Marcus Marius Gratidianus

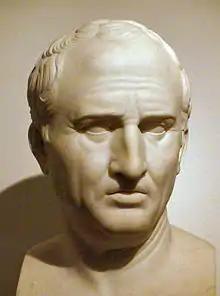
The young Cicero may have witnessed the execution of Gratidianus

Cicero described his cousin's murder in the speech "In Toga Candida" delivered during Cicero's candidacy for the consulship in 64 BC, nearly two decades after the fact. He had been a young man in his twenties at the time of the killing, and possibly an eyewitness. What is known of this speech, and thus Cicero's version of the events, depends on notes provided by the first-century grammarian Asconius. By chance, the surviving quotations from Cicero name neither the victim nor the executioner; these are supplied by Asconius. One of Cicero's purposes in the speech was to smear his rivals, among them Catiline, whose participation in the crime Cicero asserted repeatedly throughout. The orator claimed that Catiline cut off Gratidianus' head, and carried it through the city from the Janiculum to the Temple of Apollo, where he delivered it to Sulla "full of soul and breath".